Leafield

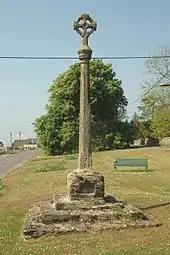
Gothic Revival preaching cross on medieval steps and base

A large radio transmission station was sited at Langley from 1912 until 1986. British Telecom redeveloped the site as a training college, but then closed the site in 1993. It was then used by Tom Walkinshaw Racing (TWR) as a motorsport development centre for the Arrows Formula One team, until the team's demise in the 2002 season. From the 2006 season until the 2008 season Leafield Technical Centre was the headquarters of the now-defunct Super Aguri F1 team. Menard Competition Technologies was based at Leafield Technical Centre in 2011. MCT has made the engines for Norton Motorcycles' range of Commando 961 models since 2009. In January 2012 Caterham F1 announced that they would be moving to Leafield from their original base at Hingham, Norfolk. Caterham F1 subsequently went bankrupt and the Technical Centre is now derelict.